Benjamin Payler

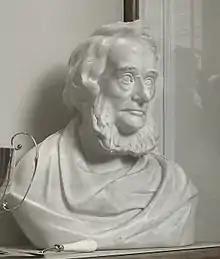
Bust of Henry Richardson

Henry Richardson (1798 – Dodworth Grove Barnsley 1 January 1875) was elected first mayor of Barnsley in 1869 and took his seat on 13 September. He was a West Riding of Yorkshire magistrate, and the head of Richardson, Lee, Rycroft & Co., Manchester and Barnsley linen manufacturers. His "Leeds Mercury" obituary described him as "a gentleman who was highly esteemed for his many amiable qualities and unostentatious benevolence."